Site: brandenburg
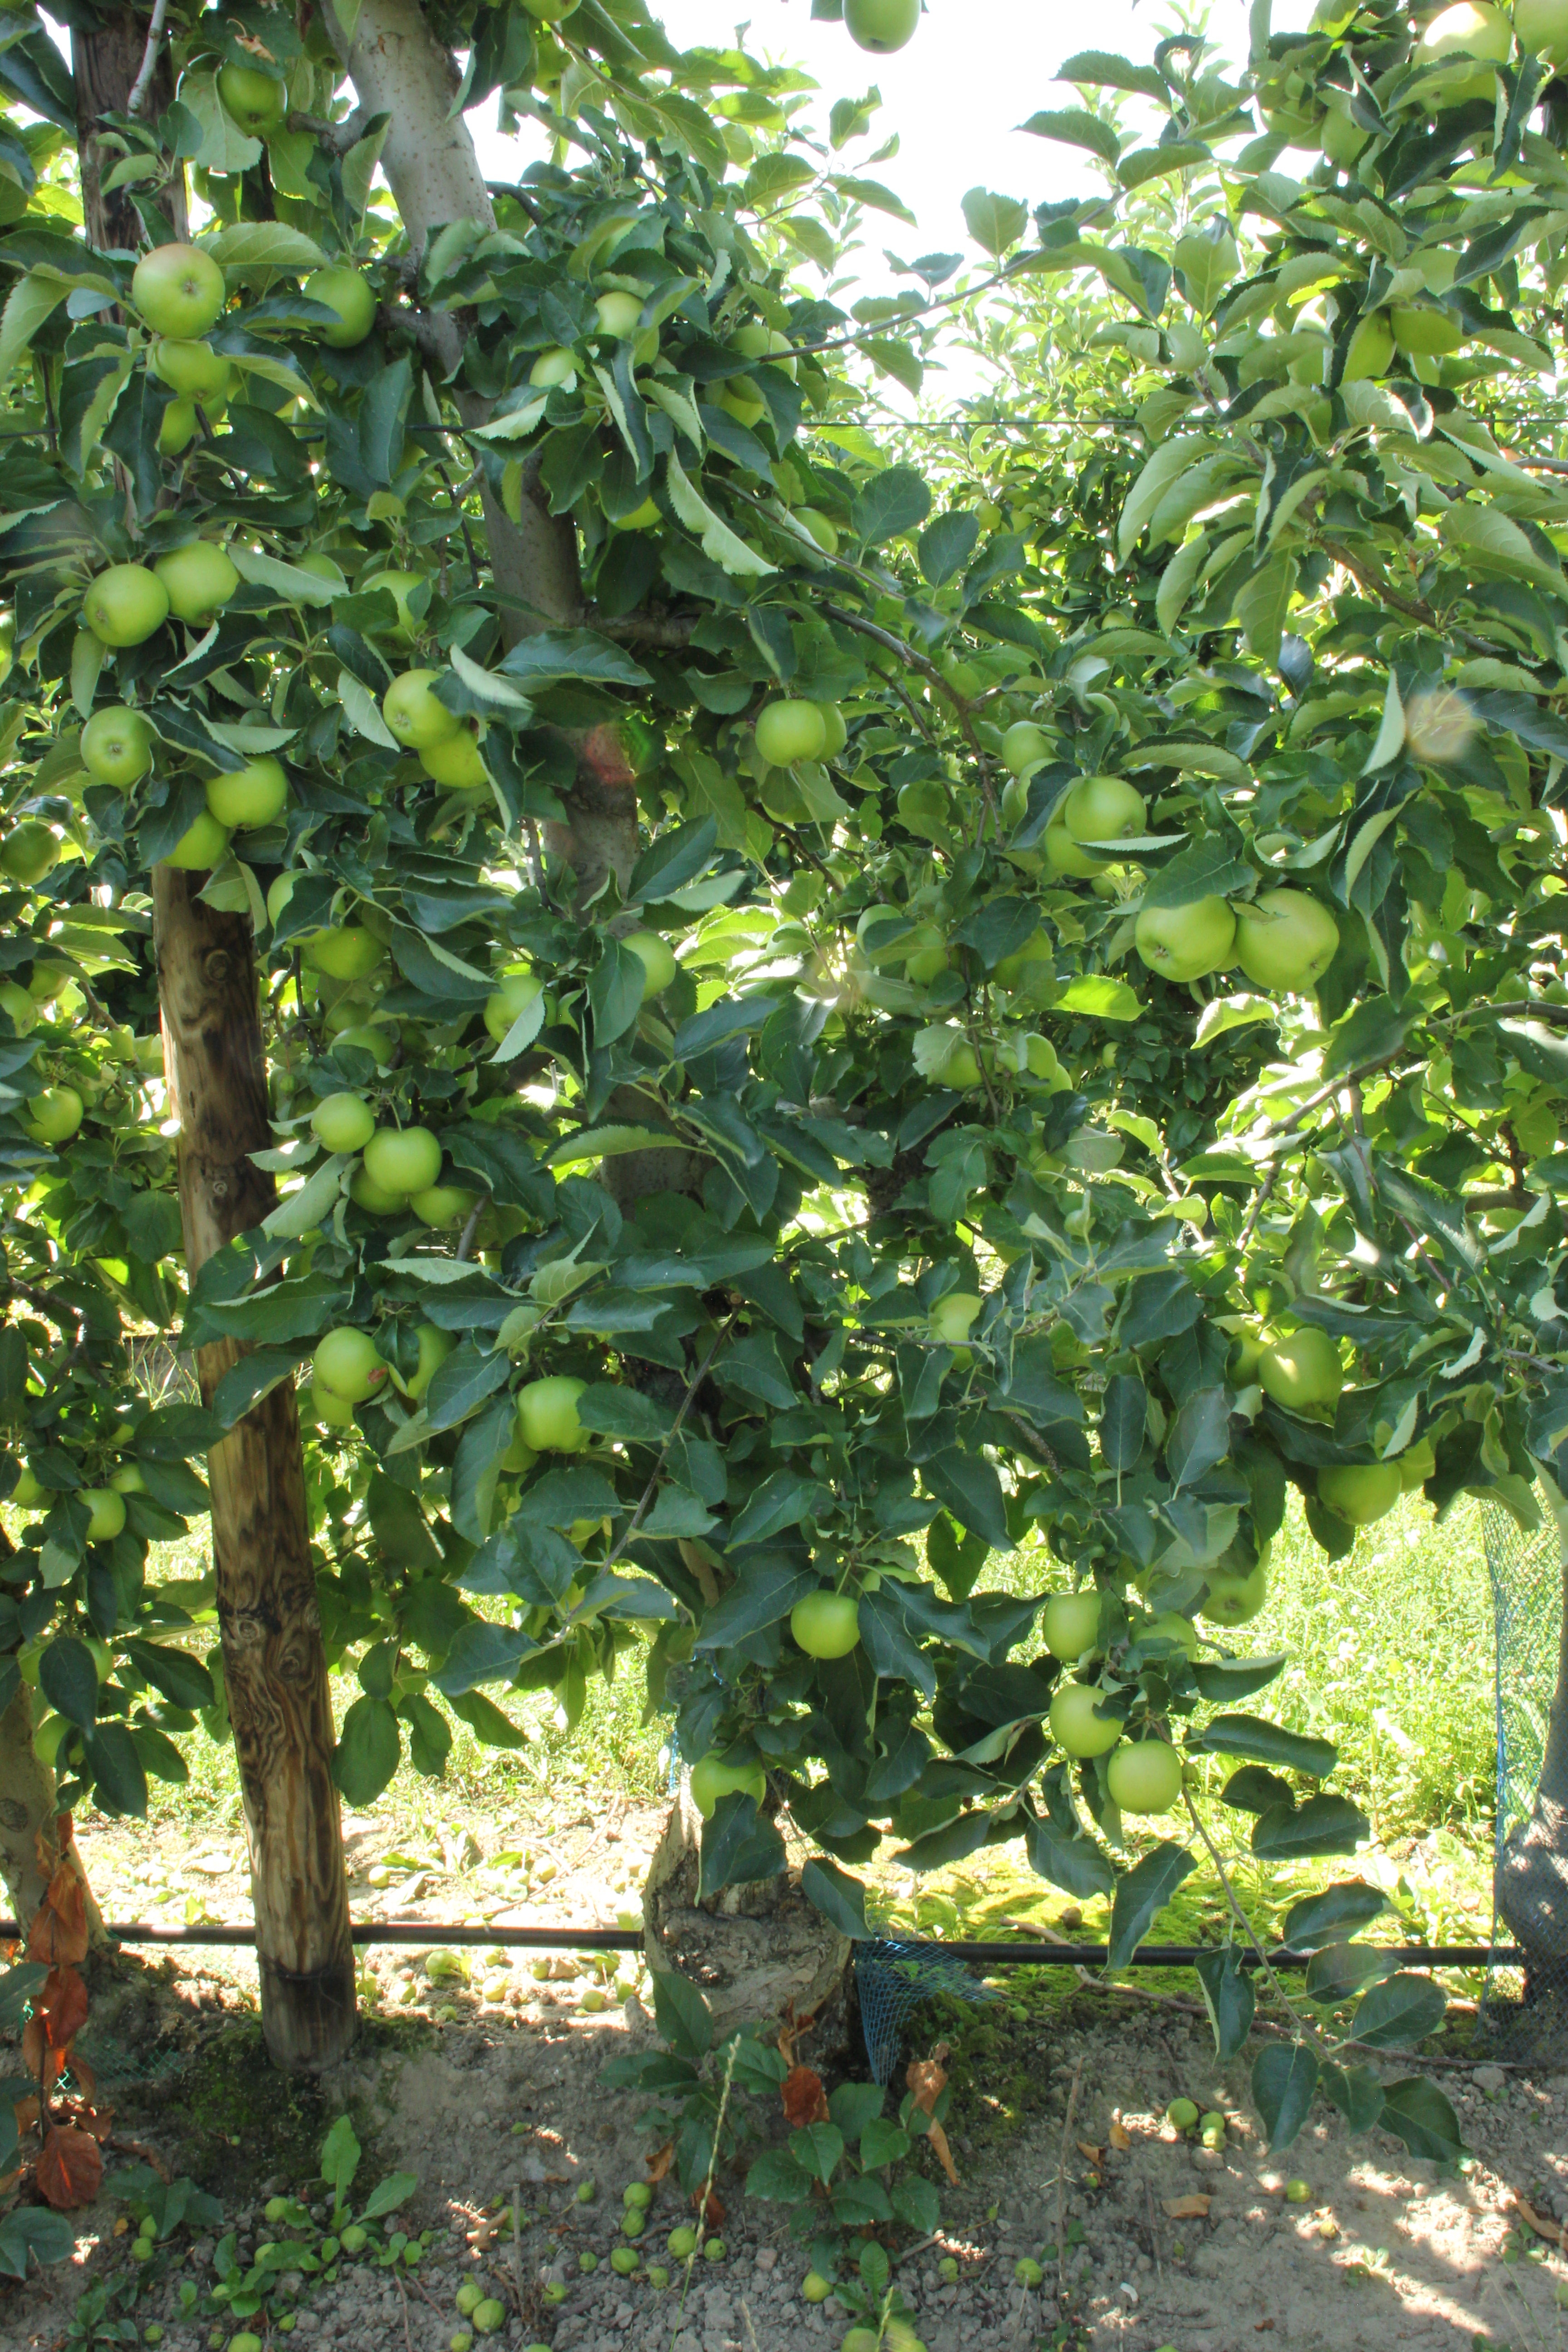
Growth stage (BBCH 77): Development of fruit